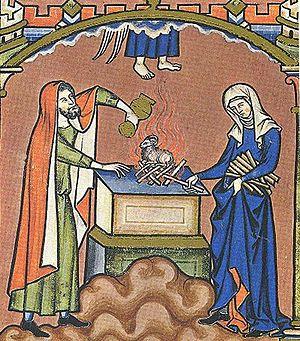
Manoach ou Manoah transcrit souvent en français en Manué, est un personnage biblique de Tsorea issu de la tribu de Dan qui apparaît dans le livre des Juges. Il est le père de Samson. En hébreu, son nom signifie repos.